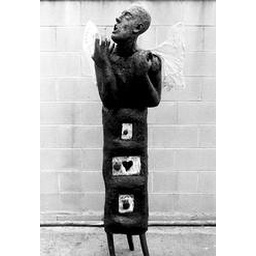
Papier Mache, plaster, wood, and plastic bags by Timothy Ellis